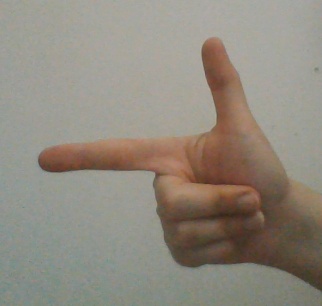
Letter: yaa